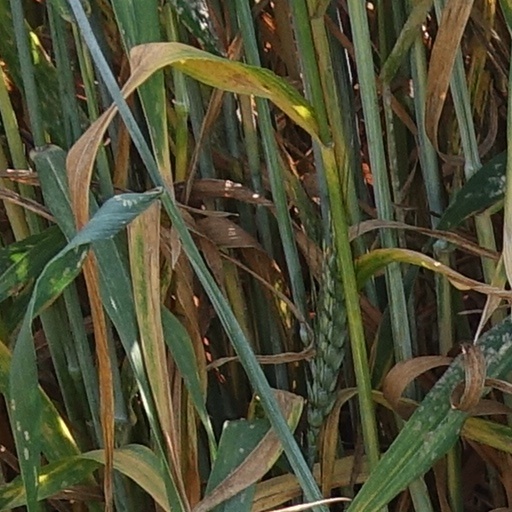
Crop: wheat